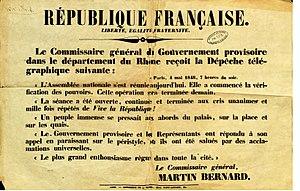
ADRML, 1 M 365.
L'histoire de Lyon inventorie, étudie et interprète l'ensemble des événements du passé liés à cette ville.
Martin Bernard, né le 17 septembre 1808 à Montbrison et mort le 22 octobre 1883 à Paris, est un ouvrier typographe et homme politique français.